Samuel of Bulgaria

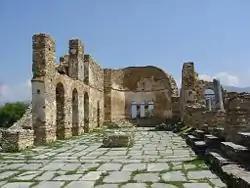
The remains of the Basilica of Agios Achillios in Lake Prespa, where Samuel's grave was found.

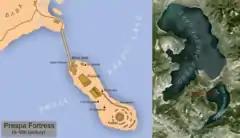
Prespa Fortess

Samuel's wife was called Agatha, and was the daughter of the magnate of Dyrrhachium John Chryselios. Only two of Samuel's and Agatha's children are definitely known by name: Samuel's heir Gavril Radomir and Miroslava. Two further, unnamed daughters, are mentioned after the Bulgarian surrender in 1018, while Samuel is also recorded as having had a bastard son. Another woman, Theodora Kosara, who was wedded to Jovan Vladimir of Duklja and was considered by earlier scholarship as Samuel's daughter, is now regarded to have been simply a relative, perhaps a niece of Agatha. Gavril Radomir married twice, to Ilona of Hungary and Irene from Larissa. Miroslava married the captured Byzantine noble Ashot Taronites.